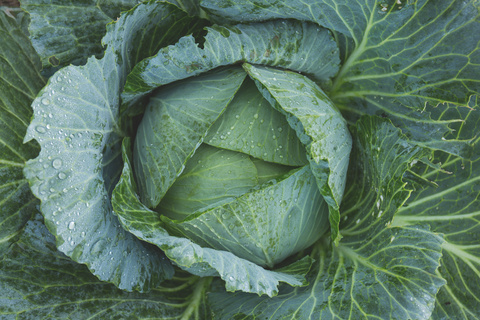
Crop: unknown
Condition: cabbage